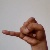
The image shows a hand gesture representing the letter 'J' in Indian Sign Language.